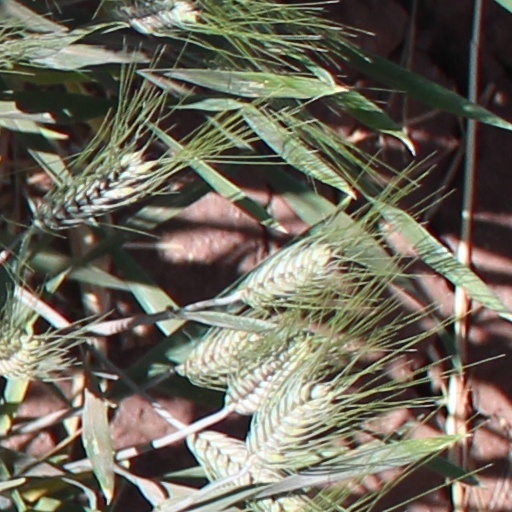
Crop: wheat